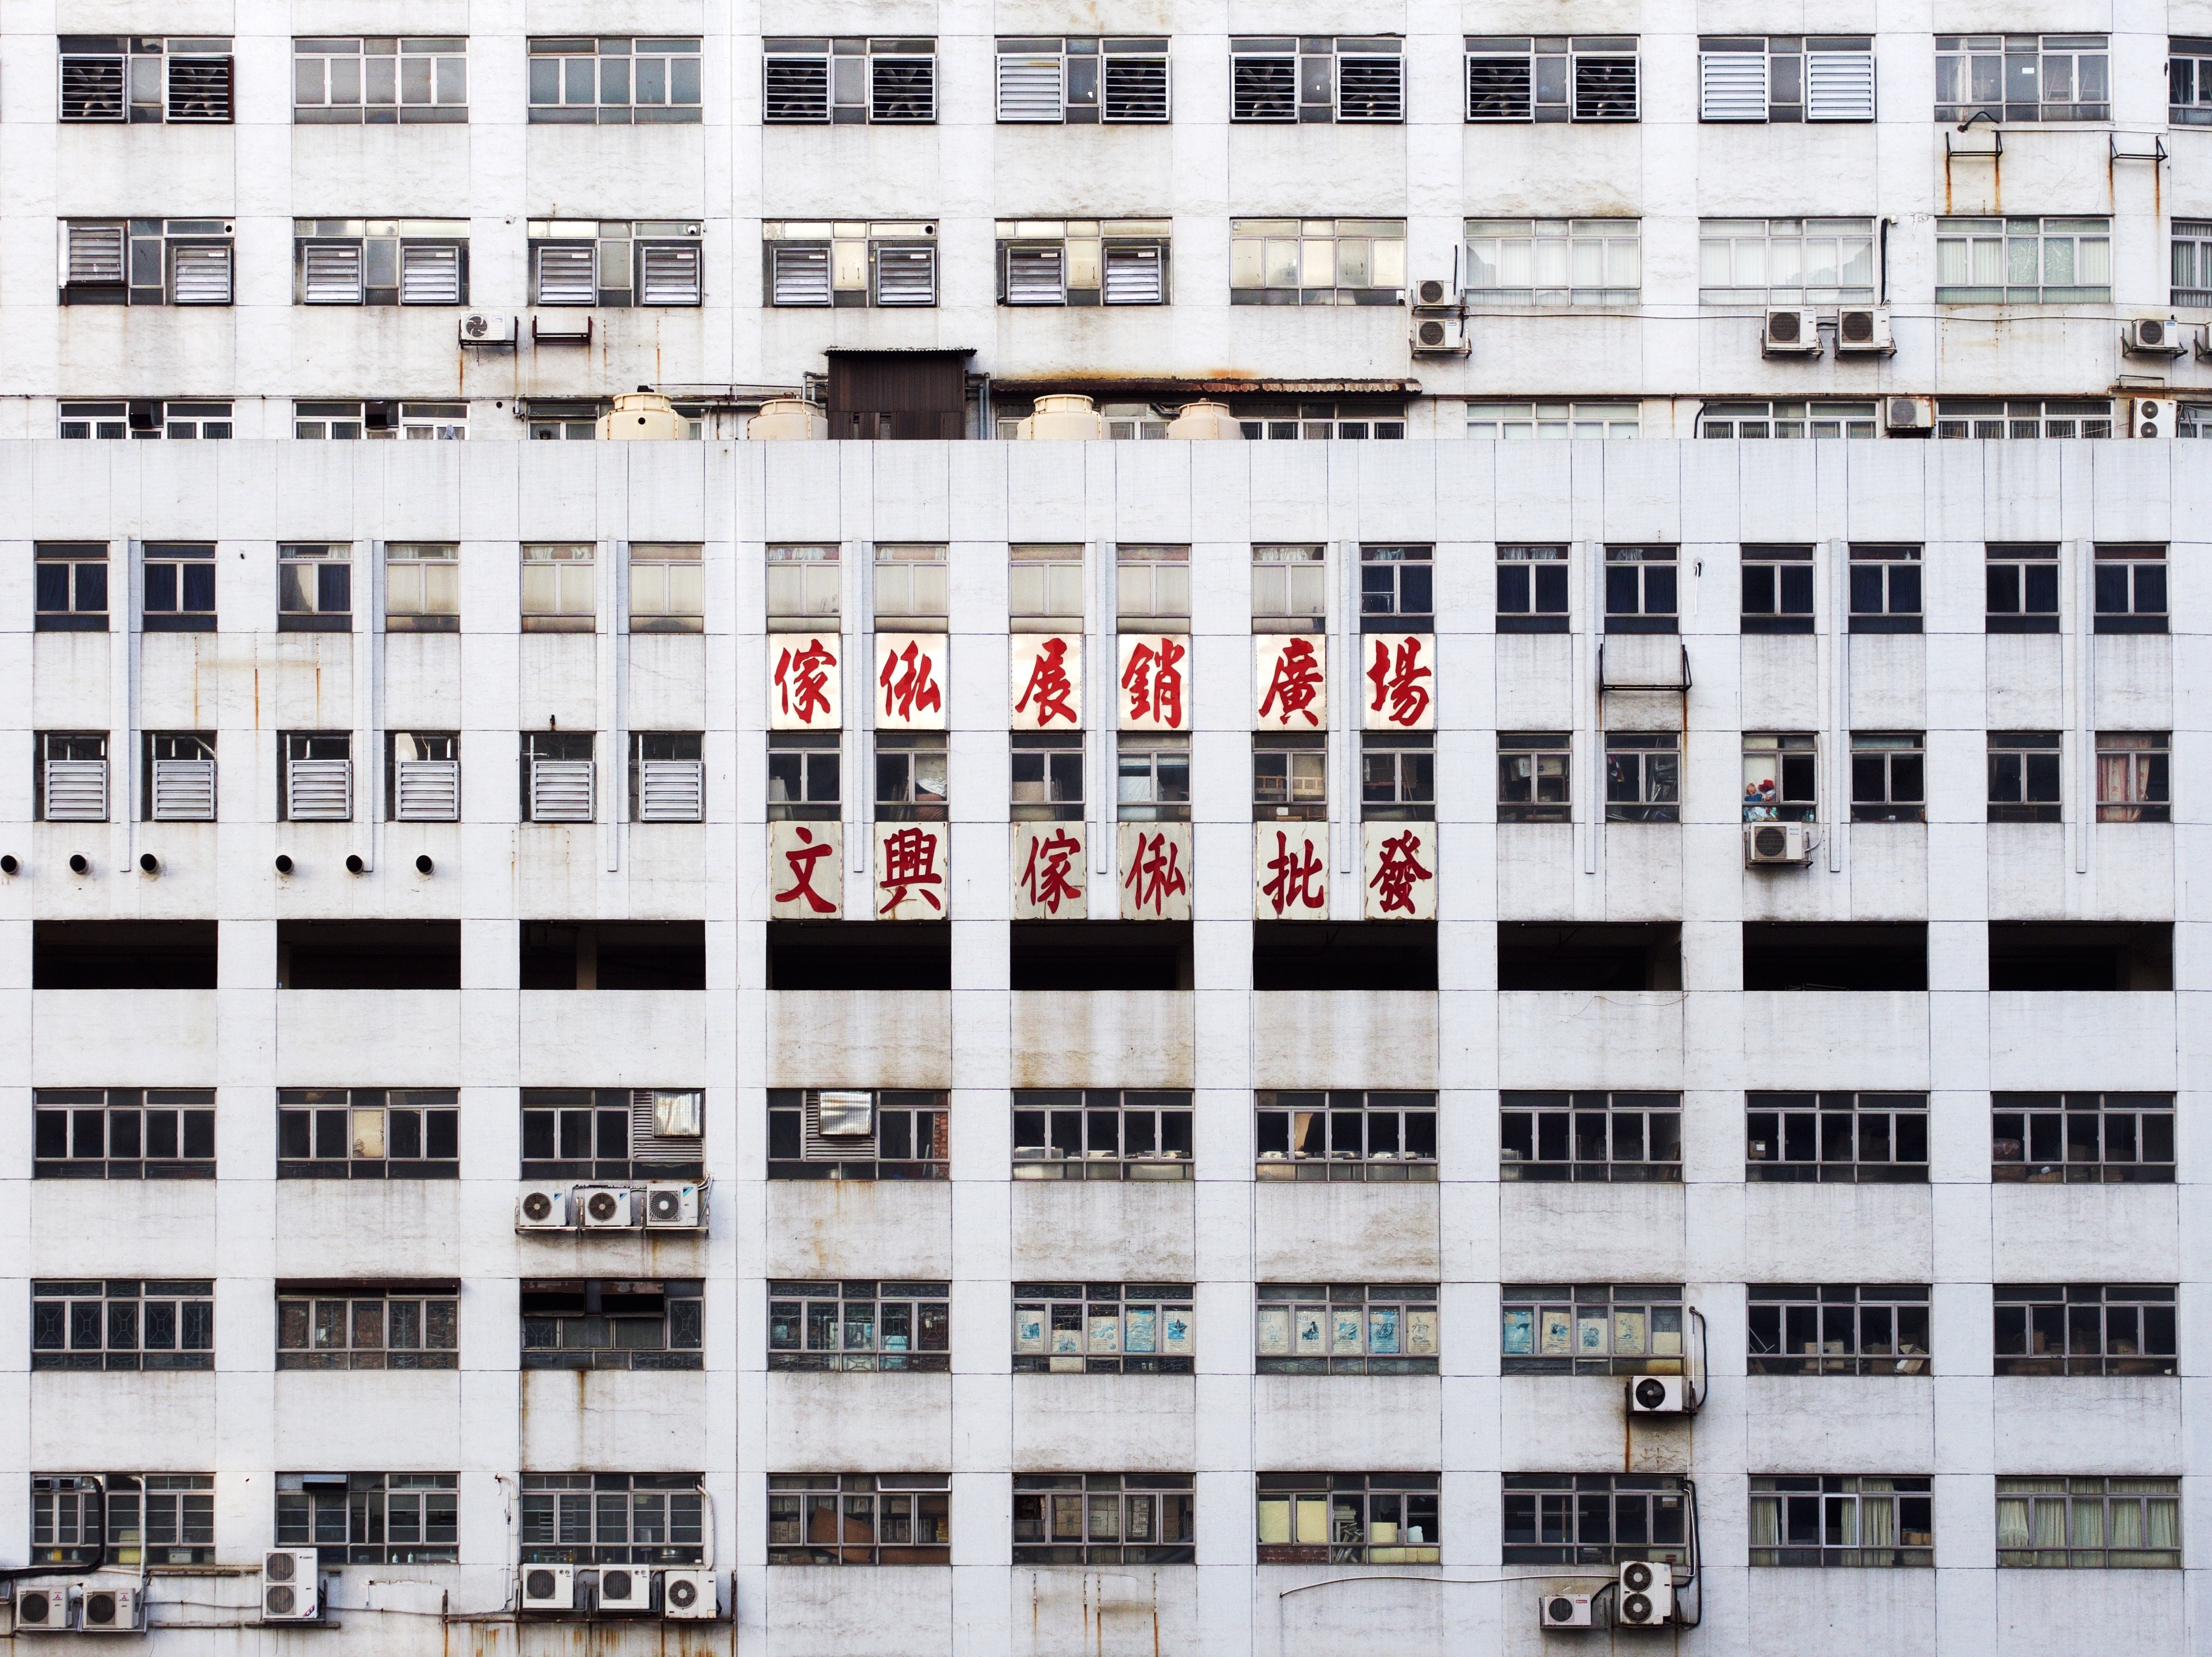
house, building, city, urban, chinese, asia, facade, property, exterior, tower block, interior design, living, apartment building, condominium